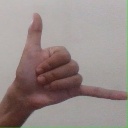
अक्षर: द